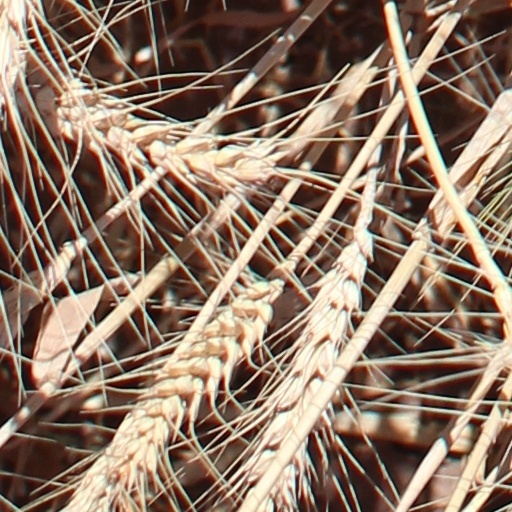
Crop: wheat